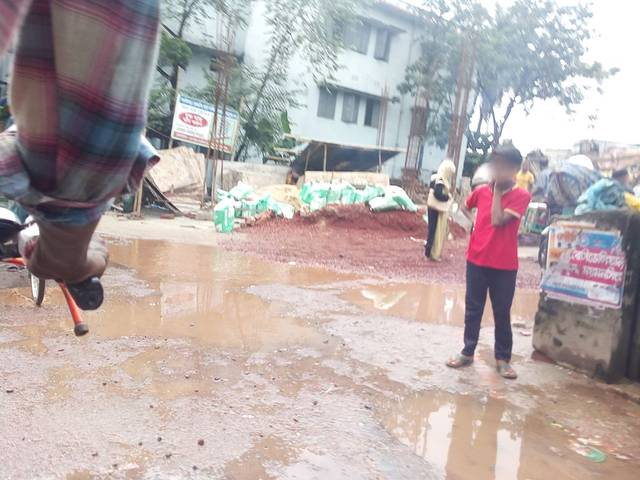
Region: Bangladesh
Coordinates: 24.759, 90.396